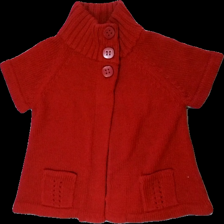
View: front
Type: Cardigan
Category: Ladies
Brand: Missing
Colors: Red
Material: 100% acrylic
Cut: Loose, Turtle neck
Size: S
Season: Autumn
Price range: 50-100
Recommended usage: Reuse
Comment: label with brand is cut off